Siege of Danzig (1807)

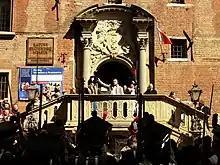
Reenactment of the entry of Napoleon to Danzig after the siege.

Danzig capitulated on 24 May 1807. Napoleon then ordered the siege of the nearby Weichselmünde fort, but Kamensky had fled with his troops, and the garrison capitulated shortly afterwards. The battle cost the French 6,000 killed and wounded, while the Prussians lost 3,000 killed, wounded and sick, and the Russians 1,500. In recompense for Lefebvre's services, Napoléon granted him the title Duc de Dantzig in a letter to the Senate dated 28 May, but he did not inform him directly, merely noting to the marshal on 29 May, I am...very satisfied with your services, and I have already given proof of this, which you will discover when you read the latest news from Paris and which will leave you in no doubt as to my opinion of you.